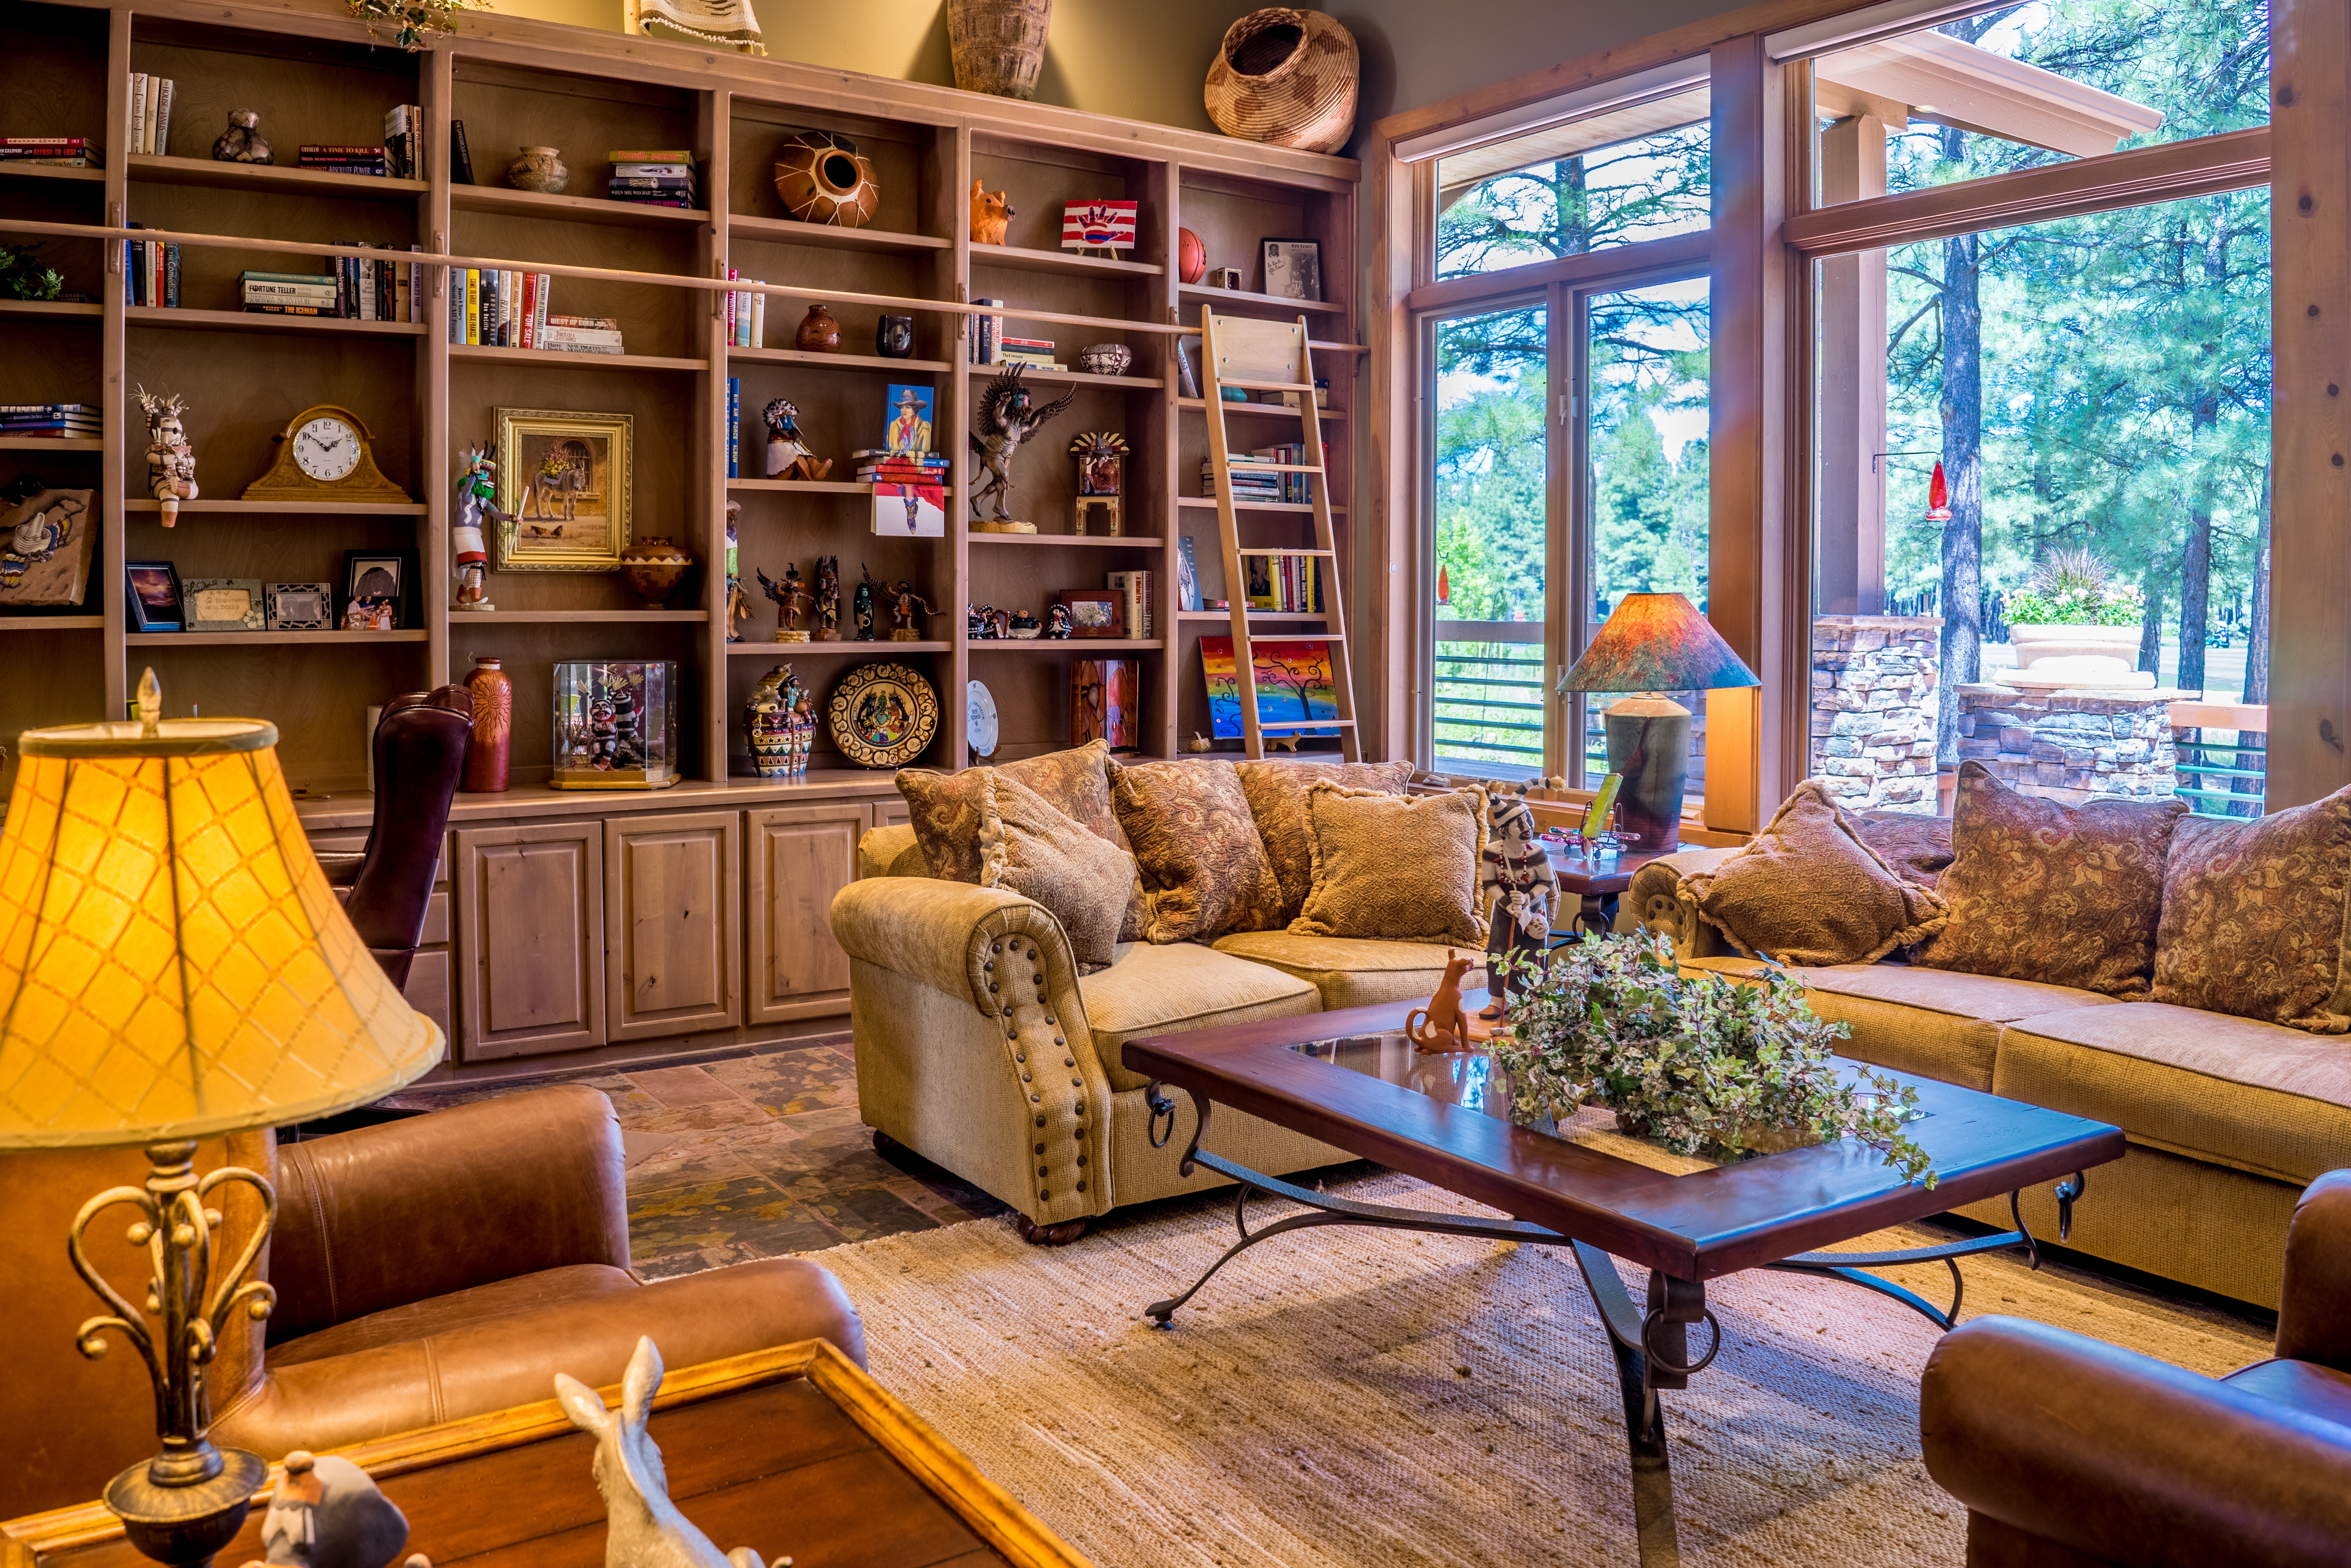
wood, house, interior, window, home, property, living room, residential, furniture, room, decor, interior design, living, luxury, design, hardwood, estate, living room interior, condominium, comfortable, real estate, luxury home interior, window covering